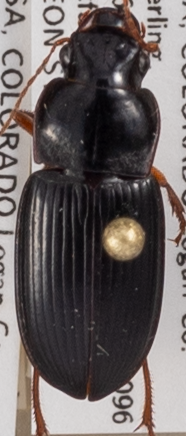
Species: Harpalus paratus
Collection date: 2018-09-06
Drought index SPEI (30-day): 1.106
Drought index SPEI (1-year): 0.71
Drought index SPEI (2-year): -0.018